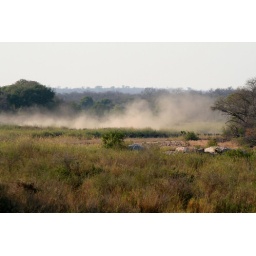
a herd of 500+ buffalo in the sand river